Question: Please indicate a possible affordance area of the jump_skateboard that can be used for riding
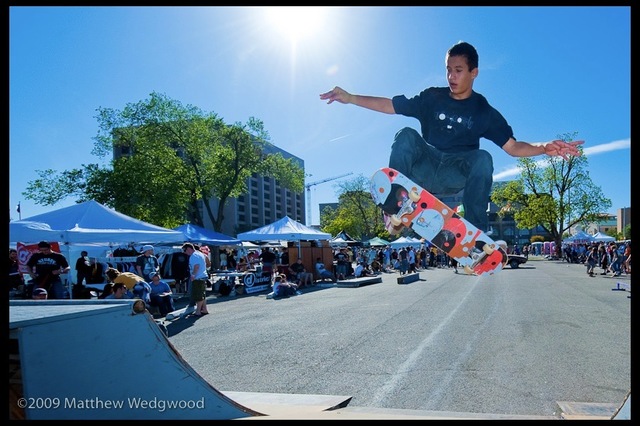
Answer: [365, 156, 524, 281]